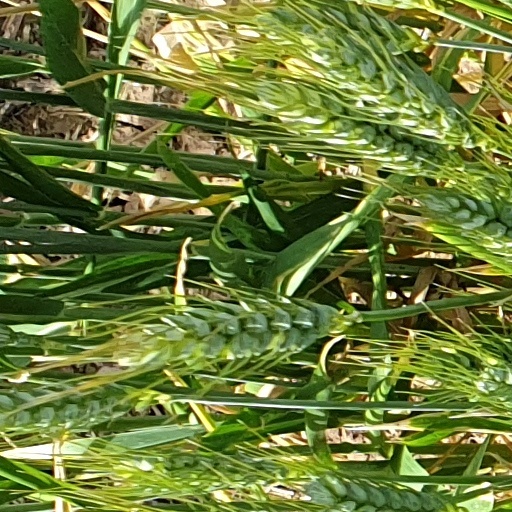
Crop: wheat